Canned Fishing

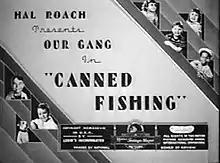

Canned Fishing is a 1938 "Our Gang" short comedy film directed by Gordon Douglas. It was the 162nd "Our Gang" short to be released.